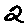
Label: 2